Joseph Bramah

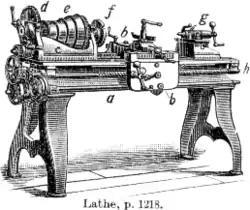
A metalworking lathe from 1911 showing component parts

Partly due to the precision requirements of his locks, Bramah spent much time developing machine tools to assist manufacturing processes. He relied heavily on the expertise of Henry Maudslay whom he employed in his workshop from the age of 18. Between them they created a number of innovative machines that made the production of Bramah's locks more efficient, and were applicable to other fields of manufacture.